Sangili (1982 film)

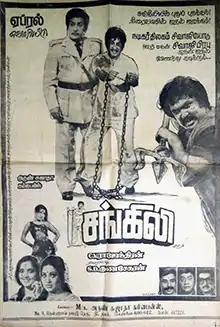
Theatrical release poster

Sangili is a 1982 Indian Tamil-language action drama film, directed by C. V. Rajendran and produced by S. D. Gunasekaran. The film stars Sivaji Ganesan, Prabhu (in his debut film appearance), Sripriya, Major Sundarrajan, Sumithra and M. N. Nambiar. It is a remake of the 1976 Hindi film "Kalicharan". The film was released on 14 April 1982.